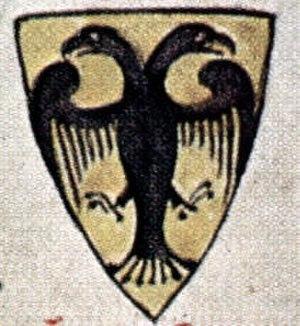
Le Reichsadler est l'aigle héraldique, dérivé de l'aigle romain, utilisé dans les armoiries du Saint-Empire, de la Confédération germanique puis de l'Empire allemand, de la République de Weimar, du Troisième Reich, de l'Allemagne de l'Ouest et de l'Allemagne actuelle. Son nom actuel est Bundesadler.